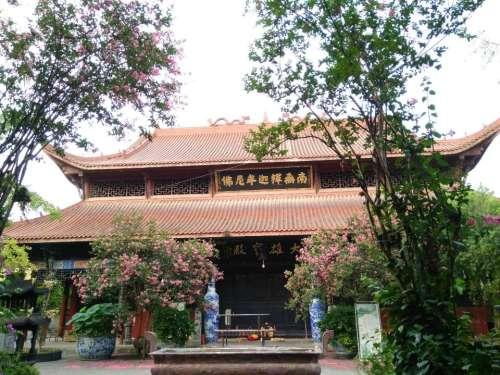
地标名称：南岳明心寺
所在城市：成都市·温江区